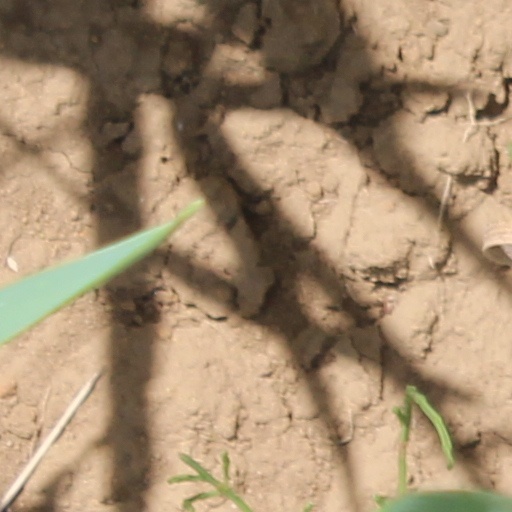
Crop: wheat